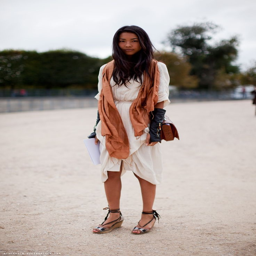
i love the colours of her clothes .